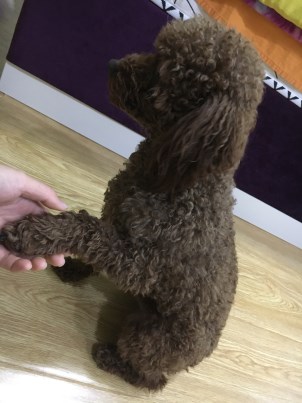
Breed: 7449-n000128-teddy